The Vanishing (2018 film)

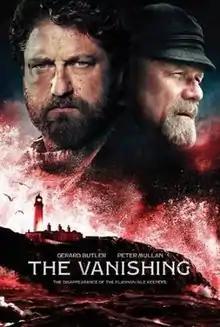
Theatrical release poster

The Vanishing, previously titled Keepers, is a 2018 British psychological thriller film directed by Kristoffer Nyholm and written by Celyn Jones and Joe Bone. Based on the 1900 disappearance of the Flannan Isles Lighthouse crew, it stars Gerard Butler, Peter Mullan, and Connor Swindells as three lighthouse keepers whose shift takes a dark turn.